Swiss cheeses and dairy products

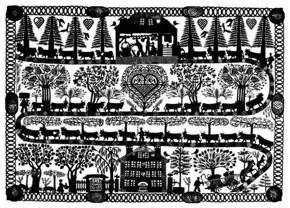
Dairy farming and cheesemaking traditions represented with paper-cutting technique (1867).

Switzerland has a strong and ancestral dairy farming and cheesemaking tradition. The breeding of cattle, sheep and goats for milk is attested in the Neolithic period and, since Antiquity, cheese has been exported from the Alpine regions. The rugged nature of the country makes approximately 80% of the agricultural land unsuitable for cultivation, which is therefore mainly exploited for cattle and sheep farming. This mode of exploitation has forged a large part of the Swiss landscape, in the Alps, the Jura and on the Swiss Plateau.